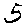
Label: 5